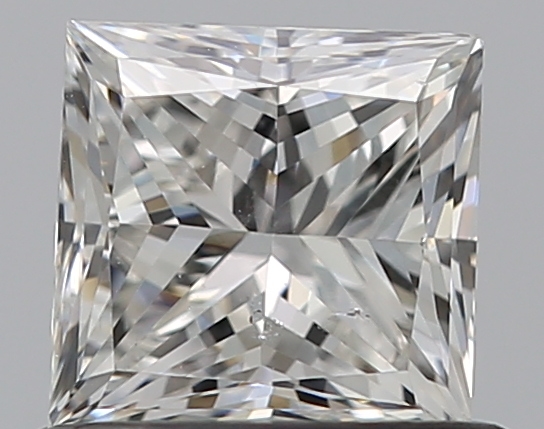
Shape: princess
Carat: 0.72
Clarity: SI1
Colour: G
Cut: VG
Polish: VG
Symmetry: GD
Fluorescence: N
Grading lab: GIA
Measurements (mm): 4.84 x 4.75 x 3.56